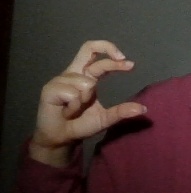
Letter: thal